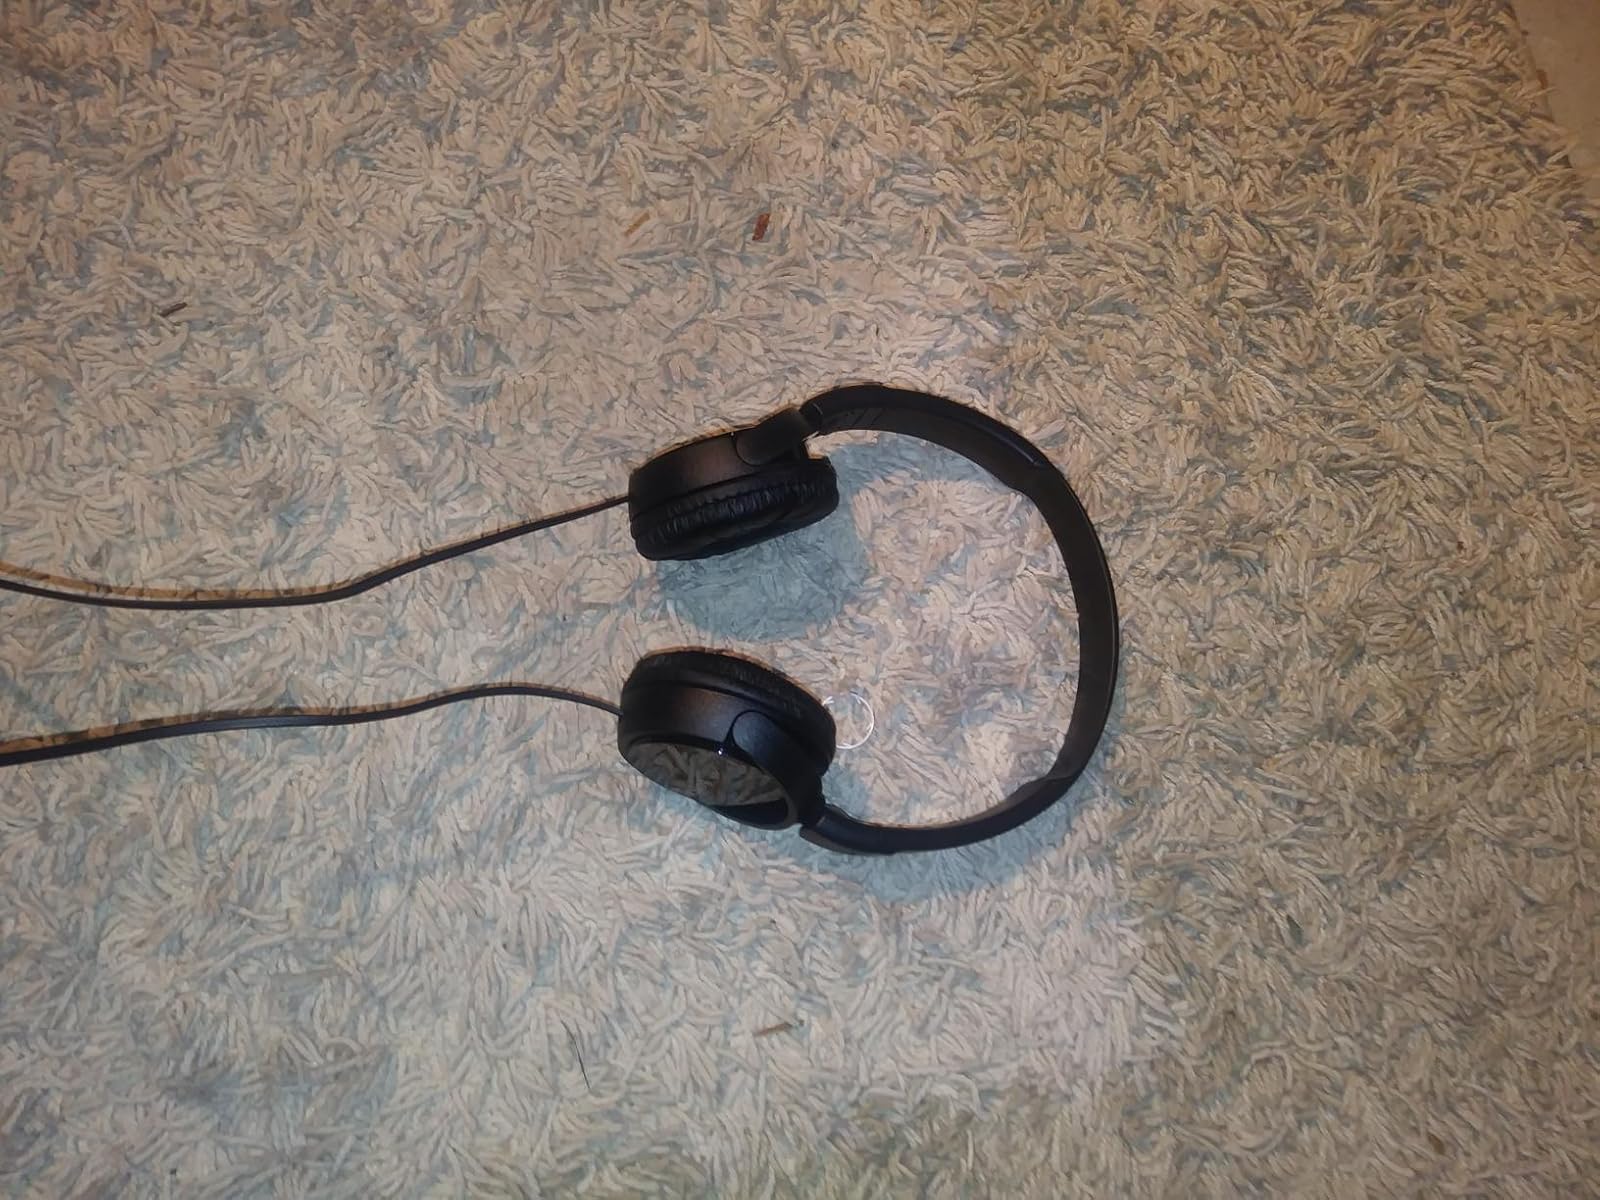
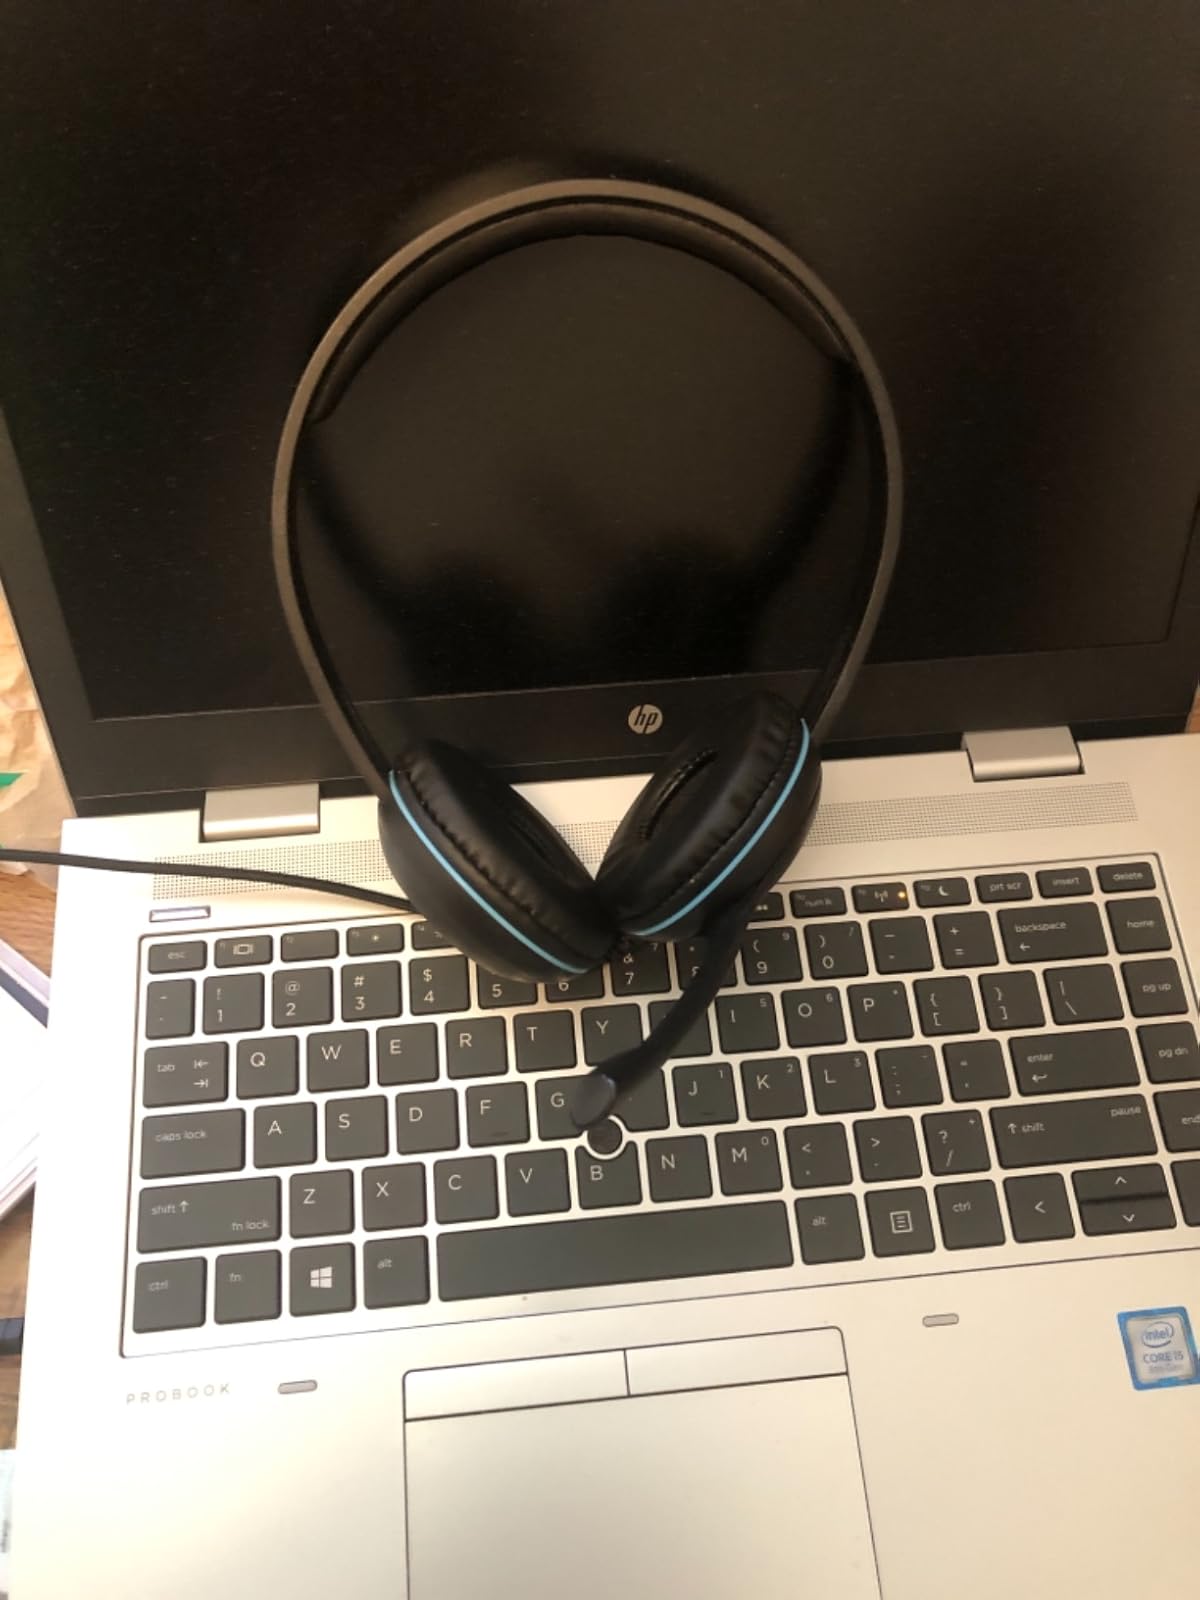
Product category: headphones
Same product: no